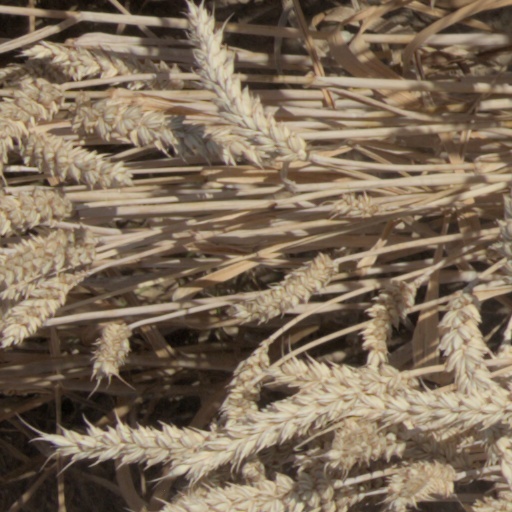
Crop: wheat